Albenga

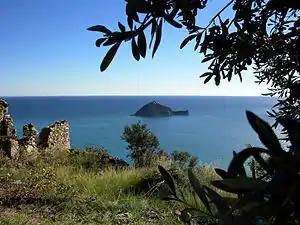
Gallinara Island.

The Higher Institute of Religious Studies (often abbreviated ISSR) is a university that promotes the study and scientific research on religion.